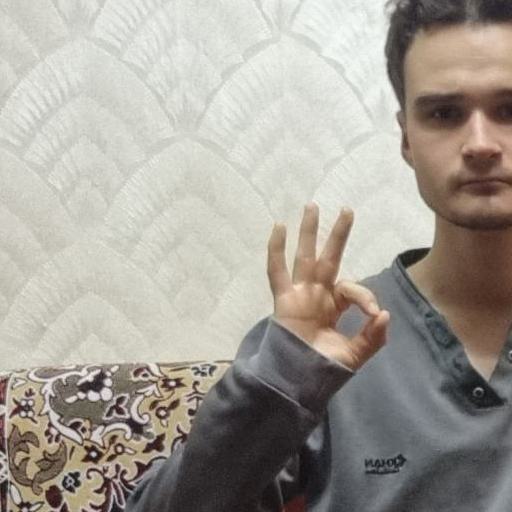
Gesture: ok